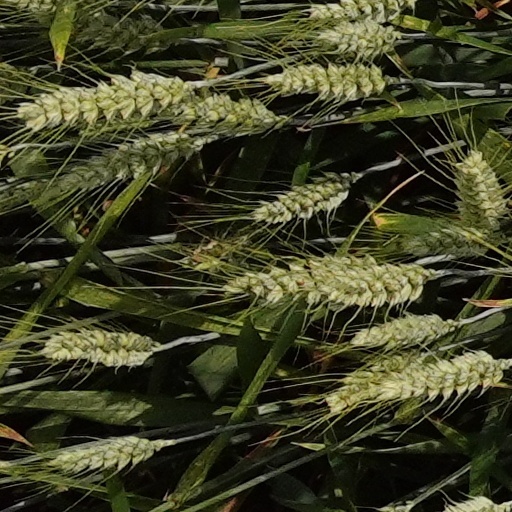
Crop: wheat